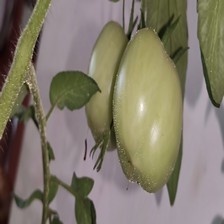
Label: tomato